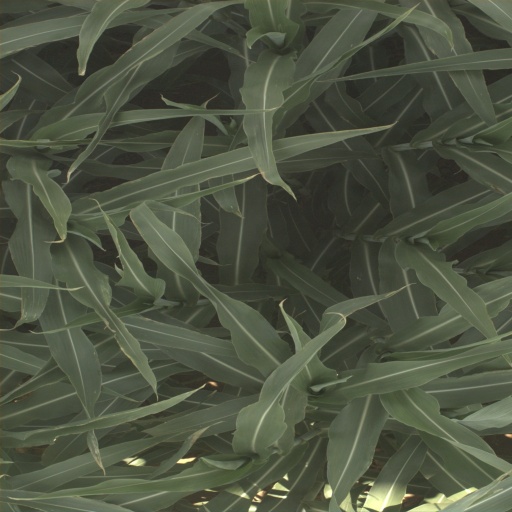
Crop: sorghum